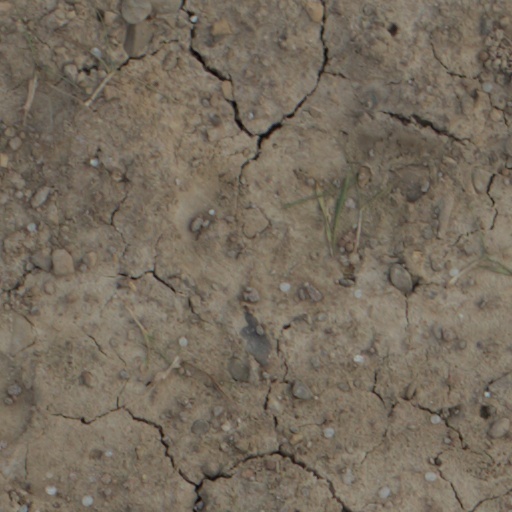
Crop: wheat